Corinthia Hotel Budapest

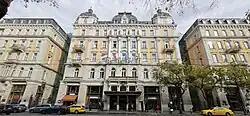

The Corinthia Hotel Budapest at the Elizabeth Boulevard in Budapest, is a historic luxury hotel. Opened in 1896 as the Grand Hotel Royal, a hub for the elite of 19th century society, the hotel has undergone extensive modification throughout the 20th century, and has in the 21st century been restored and reopened as the Corinthia.